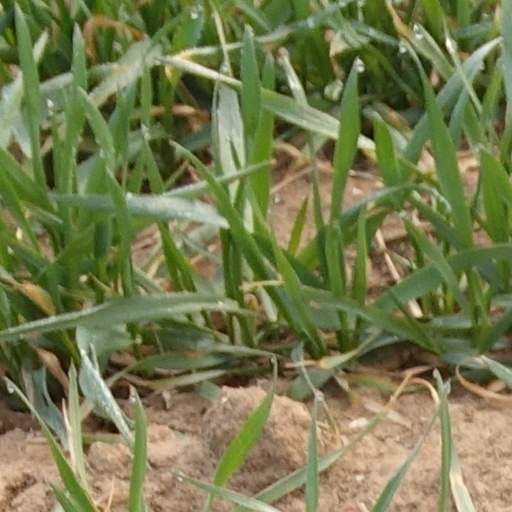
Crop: wheat